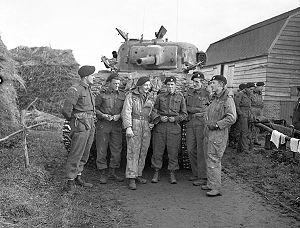
Personnel avec un char Sherman de l'escadron No 1 des Governor General's Foot Guards à Bergen op Zoom dans les Pays-Bas le 6 novembre 1944
Les Governor General's Foot Guards, littéralement les « Gardes à pied du gouverneur général », sont l'un des trois régiments de la Première réserve de l'Armée canadienne attachés à la maison vice-royale. Établi en 1872, le régiment a préséance sur tous les autres régiments d'infanterie de la réserve. C'est un régiment de gardes qui est, avec The Canadian Grenadier Guards, responsable de la Garde de cérémonie sur la Colline du Parlement et à Rideau Hall à Ottawa en Ontario. En plus de ce rôle cérémoniel, les soldats du régiment s'entraînent à temps partiel afin de servir dans des opérations des Forces armées canadiennes. L'unité fait partie du 33ᵉ Groupe-brigade du Canada au sein de la 4ᵉ Division du Canada et est basée dans le manège militaire de la place Cartier à Ottawa depuis 1879, le plus ancien manège militaire en opération continue au Canada. De 1954 à 1976, elle était le 5ᵉ Bataillon des Canadian Guards.